Dan Spillner

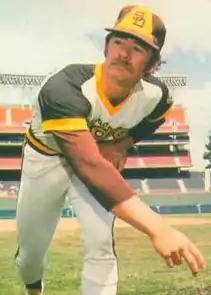
Spillner in 1978

Daniel Ray Spillner (born November 27, 1951) is an American former professional baseball player. He was a pitcher in Major League Baseball from 1974 to 1985. He played for the San Diego Padres, Cleveland Indians and Chicago White Sox. He led the Padres pitching staff in strikeouts in 1975.